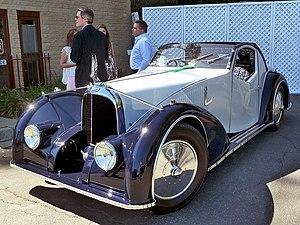
Une Avions Voisin C27 ou Avions Voisin Type C27 est une voiture de prestige, de l'ancien avionneur et constructeur automobile français Avions Voisin. Présentée au Mondial de l'automobile de Paris 1934, elle est fabriquée en deux exemplaires uniques : coupé Aerodyne cabriolet, et coupé cabriolet Grand Sport Figoni & Falaschi.